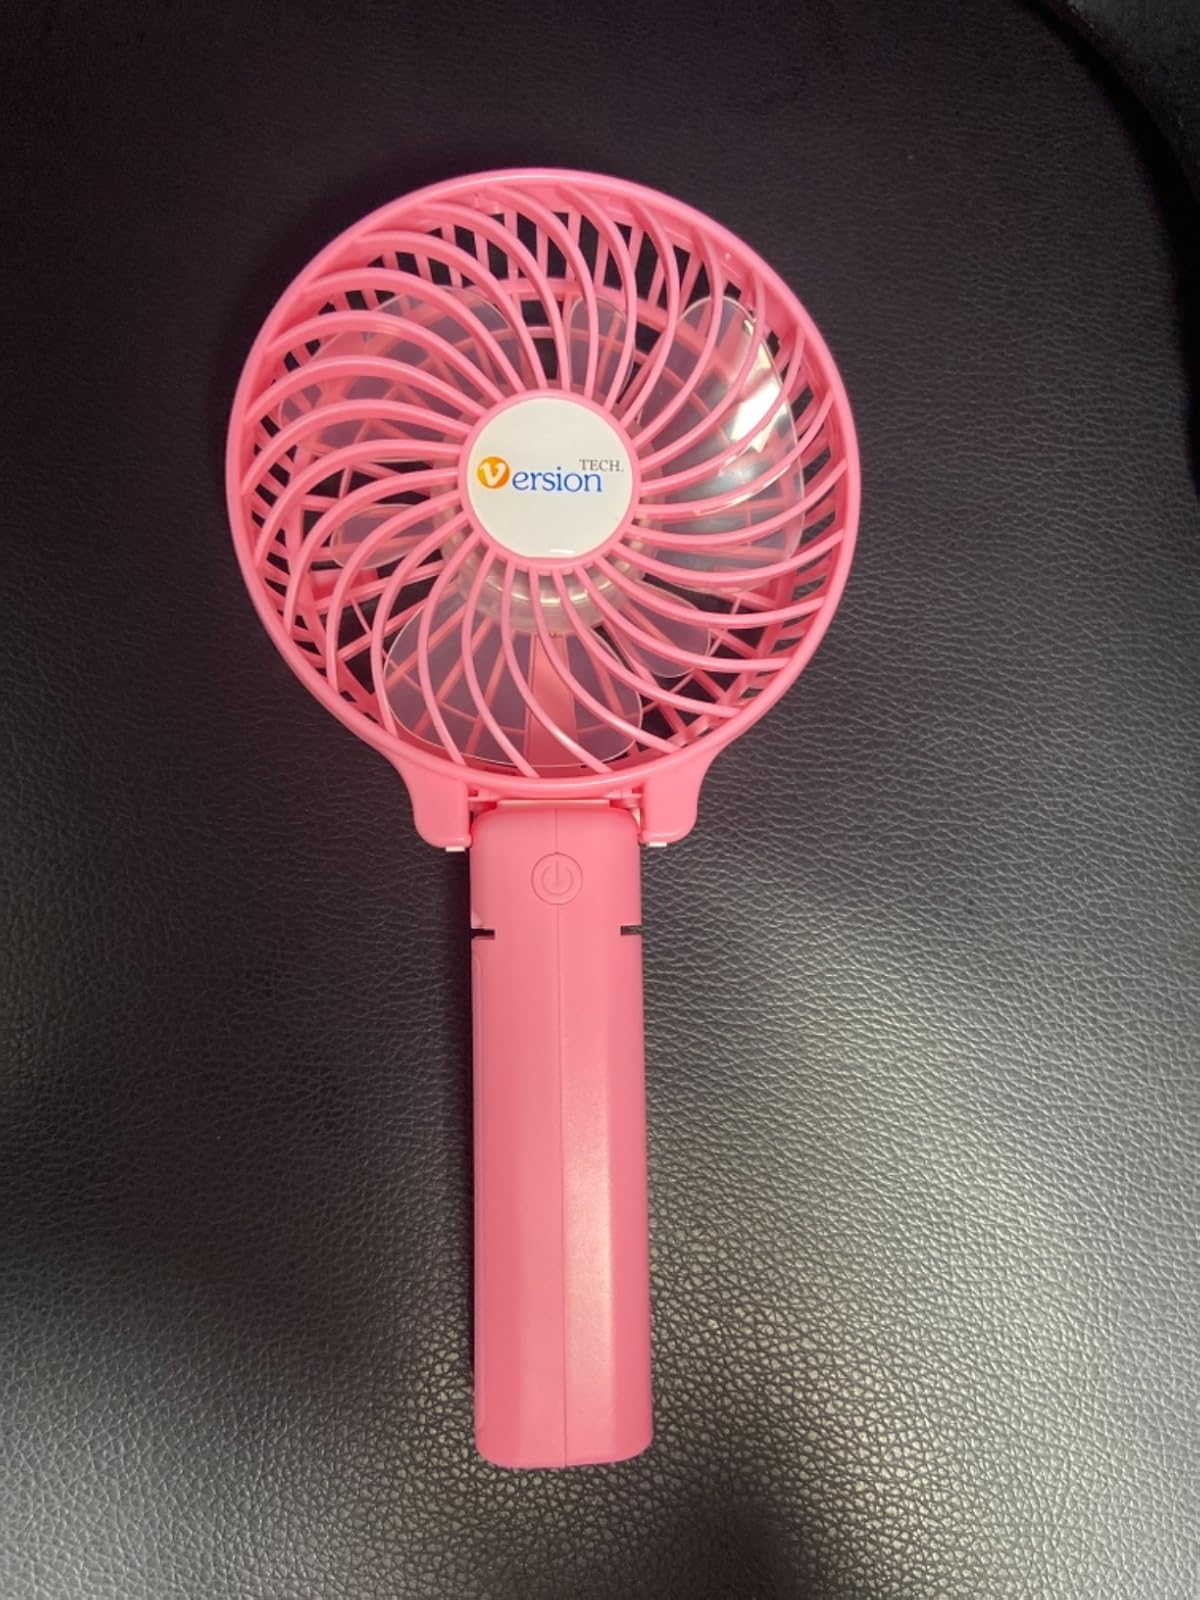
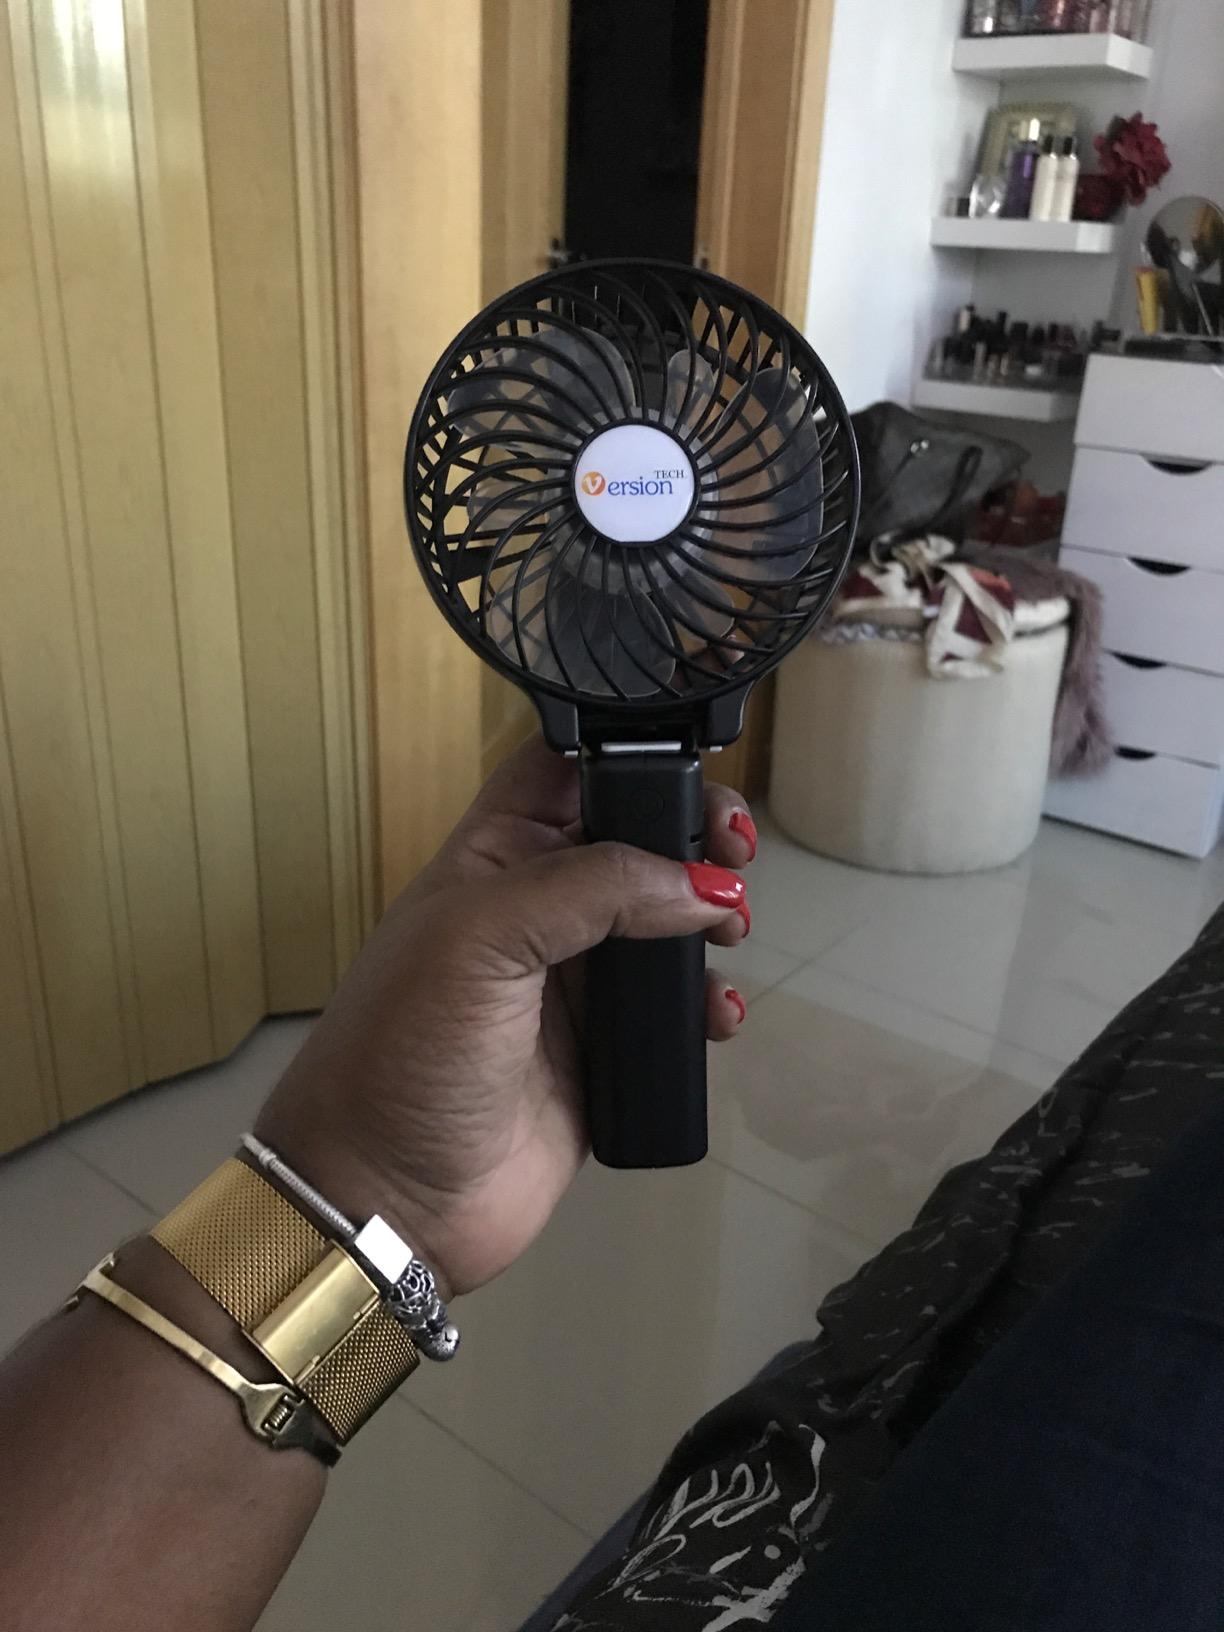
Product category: fan
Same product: no